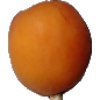
Label: Apricot 1